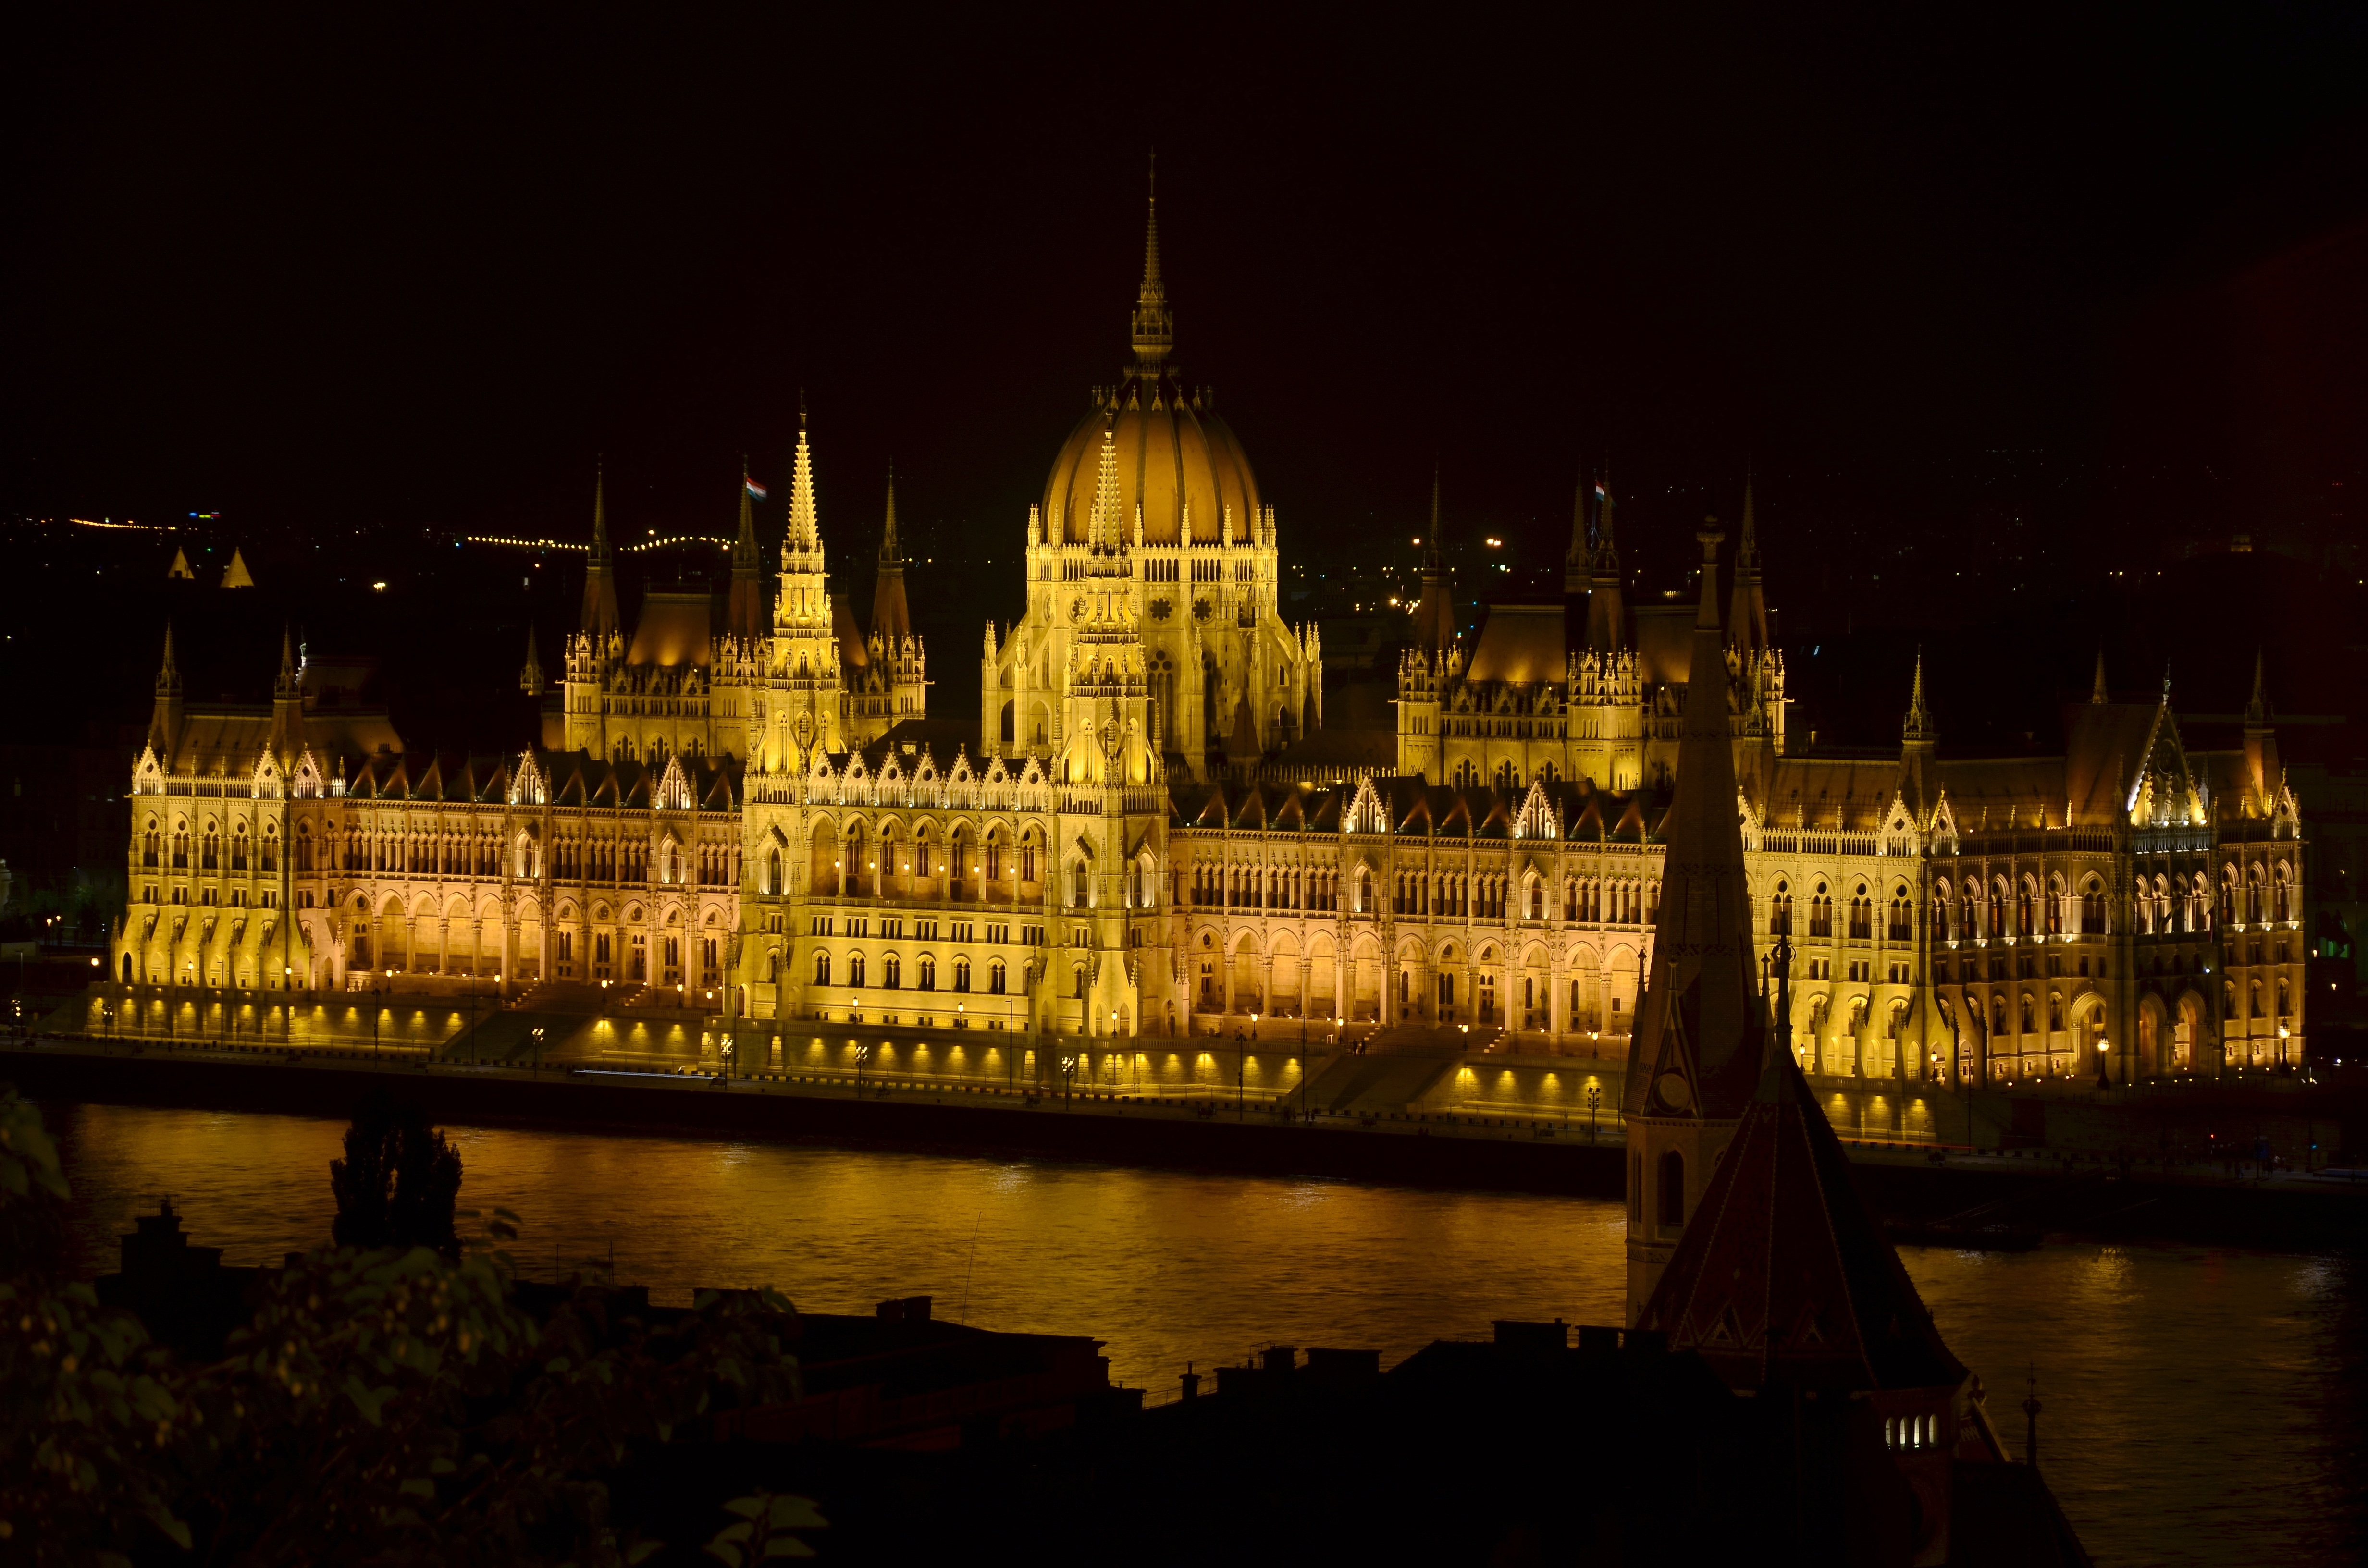
architecture, night, building, river, monument, cityscape, dusk, evening, reflection, landmark, cathedral, lighting, waterway, budapest, the parliament